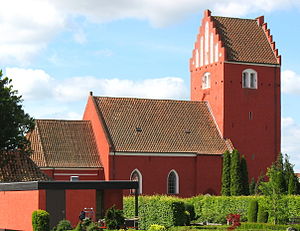
Nørre Alslev
Nørre Alslev Kirke på Falster.
Nørre Alslev er en stationsby på Falster, ca. 15 kilometer nord for Nykøbing Falster. Byen har 2.417 indbyggere og befinder sig i Nørre Alslev Sogn. Byen ligger i Guldborgsund Kommune og tilhører Region Sjælland. Indtil 2007 var byen hovedsæde for Nørre Alslev Kommune. Det er den næststørste by på Falster efter Nykøbing Falster og er et trafikknudepunkt for Nordfalster. Byen har en station, der er stop på Sydbanen, og der findes flere sportsklubber og store dagligvareforretninger.